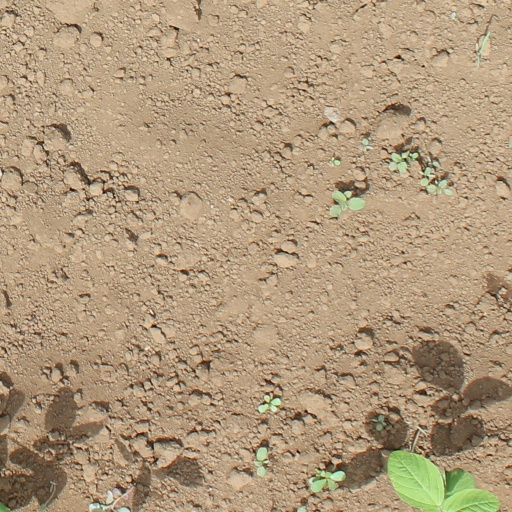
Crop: soybean